Online shopping

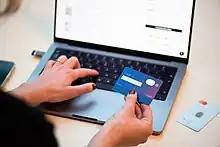
A person using their credit card to make a purchase online

Online shopping is a form of electronic commerce which allows consumers to directly buy goods or services from a seller over the Internet using a web browser or a mobile app. Consumers find a product of interest by visiting the website of the retailer directly or by searching among alternative vendors using a shopping search engine, which displays the same product's availability and pricing at different e-retailers. customers can shop online using a range of different computers and devices, including desktop computers, laptops, tablet computers and smartphones.